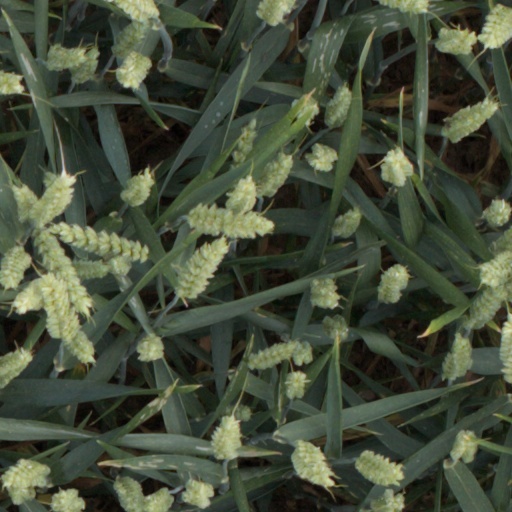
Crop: wheat